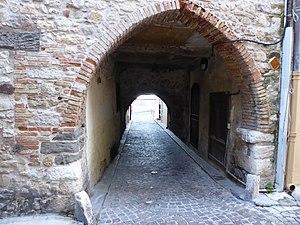
Voici par ordre alphabétique les principaux noms de rues, chemins, boulevards, avenues, places et quartiers de Antibes, commune des Alpes-Maritimes. L'article propose aussi des explications toponymiques.